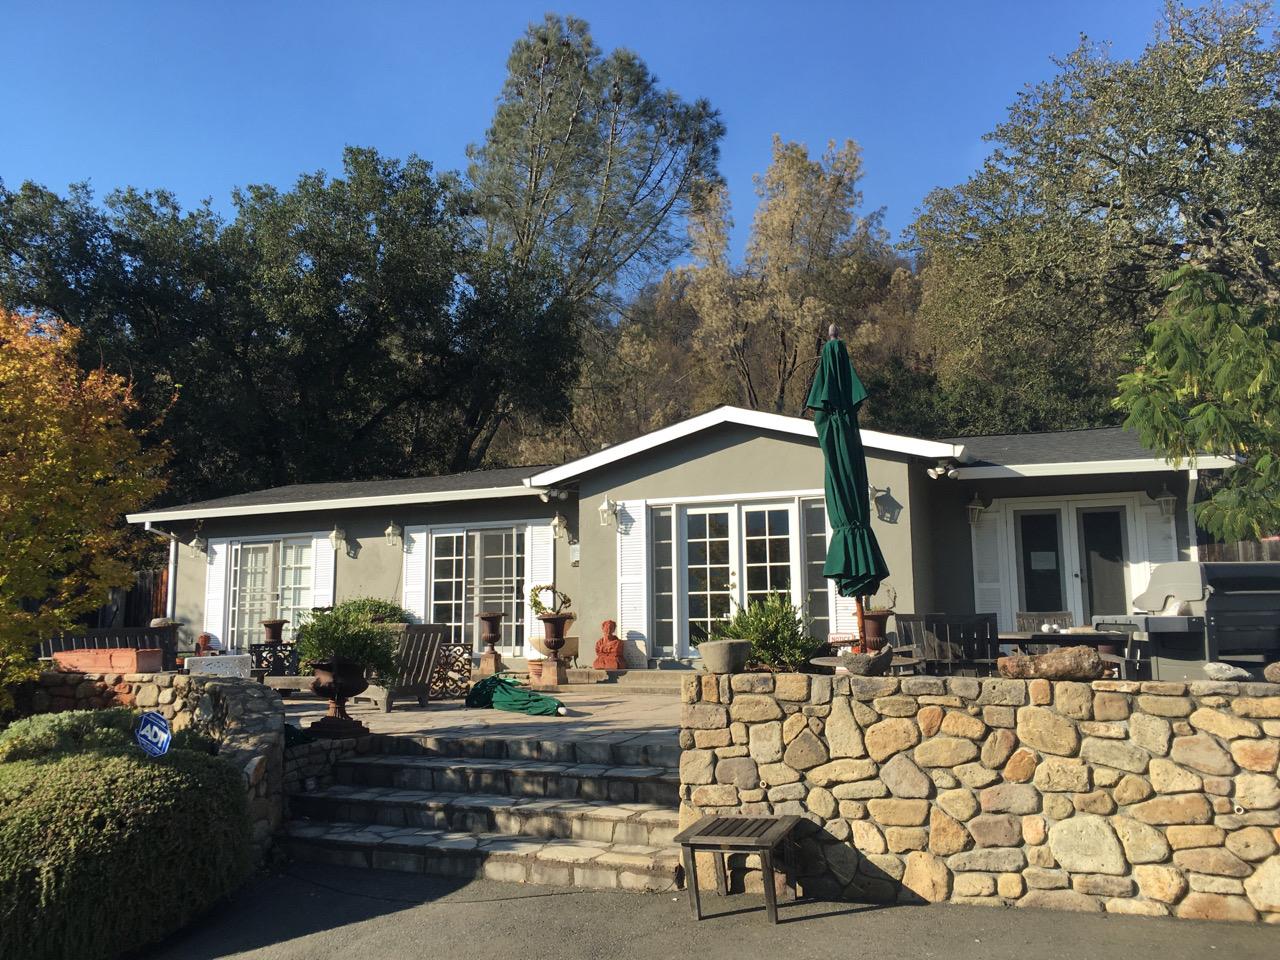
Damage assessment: destroyed